Standing bell

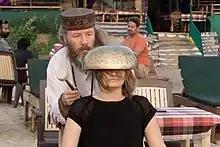
Healing ritual at a beach in Goa (2019)

Bowls that were capable of singing began to be imported to the West from around the early 1970s. The musicians Henry Wolff and Nancy Hennings have been credited with the singing bowl's introduction for musical purposes in their 1972 new-age album "Tibetan Bells" (although they gave no details of the bowls used in the recording). This was the first in what would become a series of five related releases: "Tibetan Bells II" (1978), "Yamantaka" with Mickey Hart (1983), "Tibetan Bells III" (1988), and "Tibetan Bells IV" (1991). The albums are based on the concept of taking a spiritual journey, with the music as a guide.